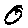
Label: 0